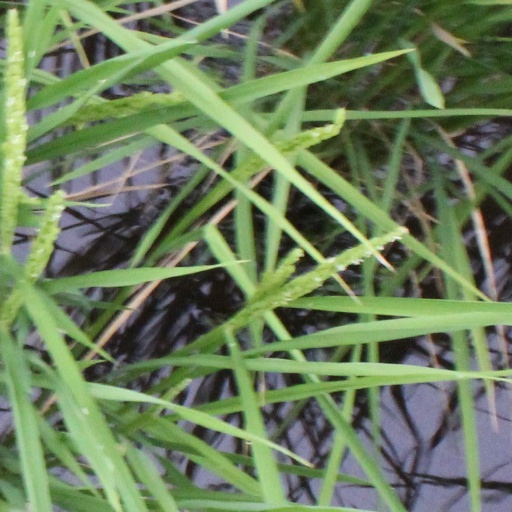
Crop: rice